Bougatsa
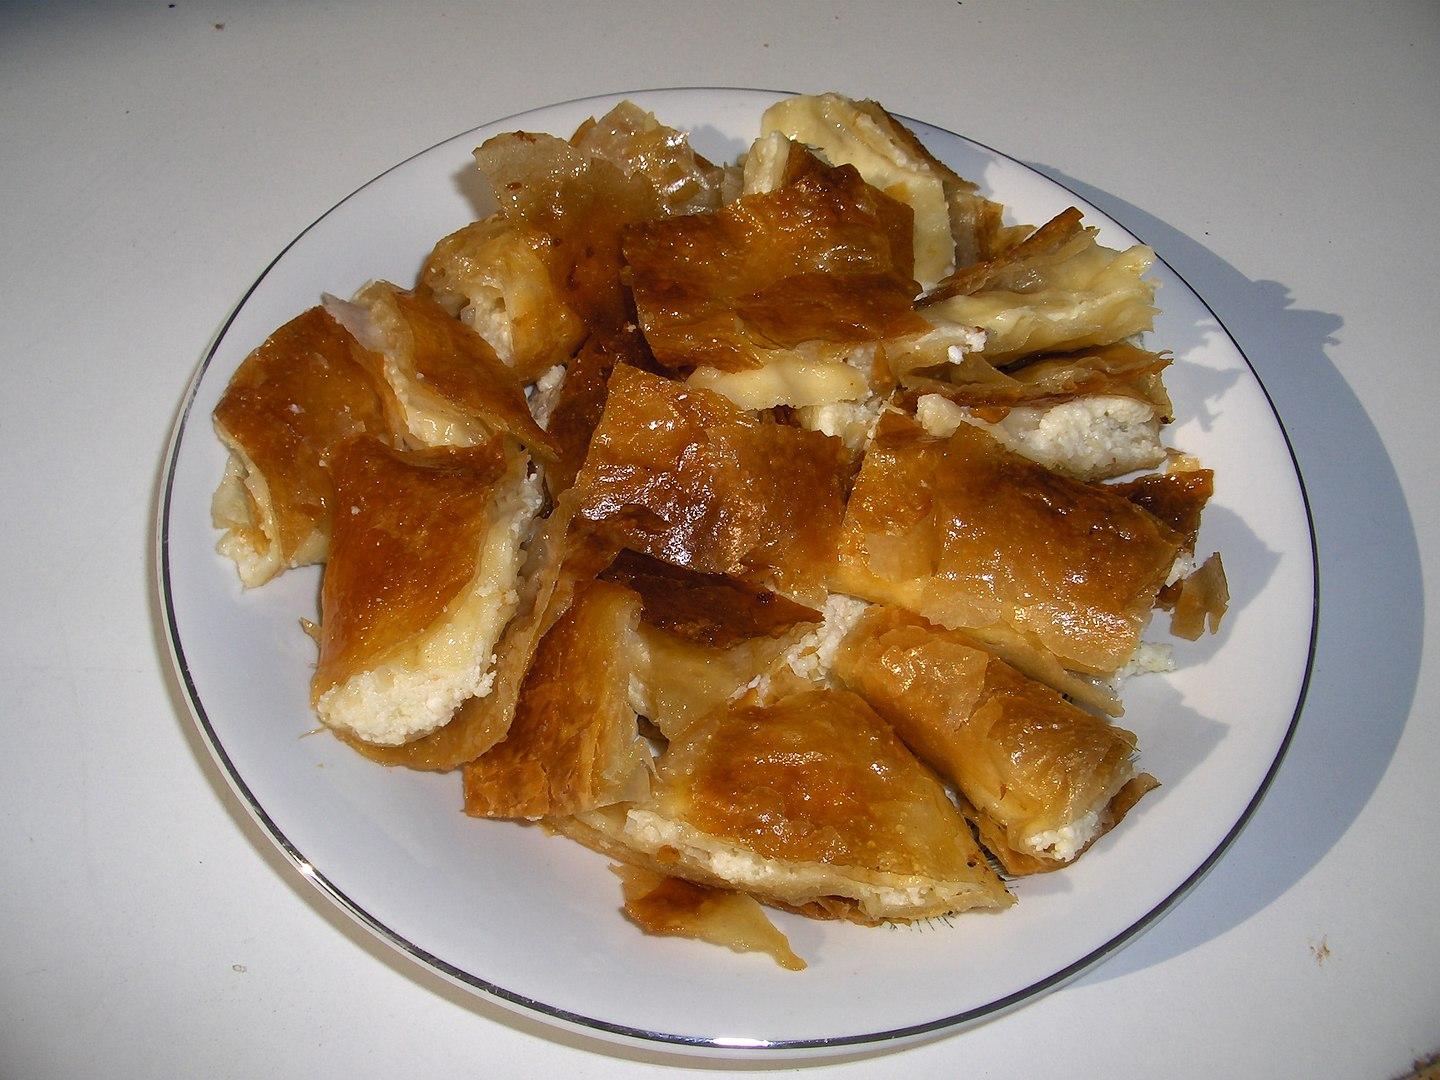
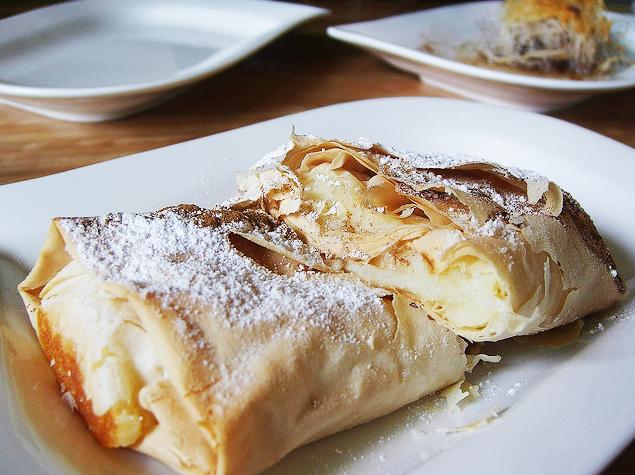
Also known as:
ar - Arabic: بوغاتسا
bg - Bulgarian: Бугаца
ca - Catalan: Bougatsa
de - German: Bougatsa
el - Greek: Μπουγάτσα
es - Spanish: Bougatsa
he - Hebrew: בוגטסה
hy - Armenian: Բուգացա
it - Italian: Bougatsa
jv - Javanese: Bougatsa
ko - Korean: 부가사
la - Latin: Mpugatsa
ro - Romanian: Bougatsa
ru - Russian: Бугаца
sr - Serbian: Бугаца
tr - Turkish: Bougatsa
uk - Ukrainian: Бугаца
Category: pastry (filo pastry)
Cuisine: Greek
Associated cuisines: Greek
Area: Serres, Thessaloniki
Countries: Greece
Region: Southern Europe, , , ,
The dish is a breakfast food (sweet or savoury), or mid-morning snack, or midday snack. It has several versions with their own filling, with the most popular the cream that has semolina custard filling used as a sweet food and dessert.